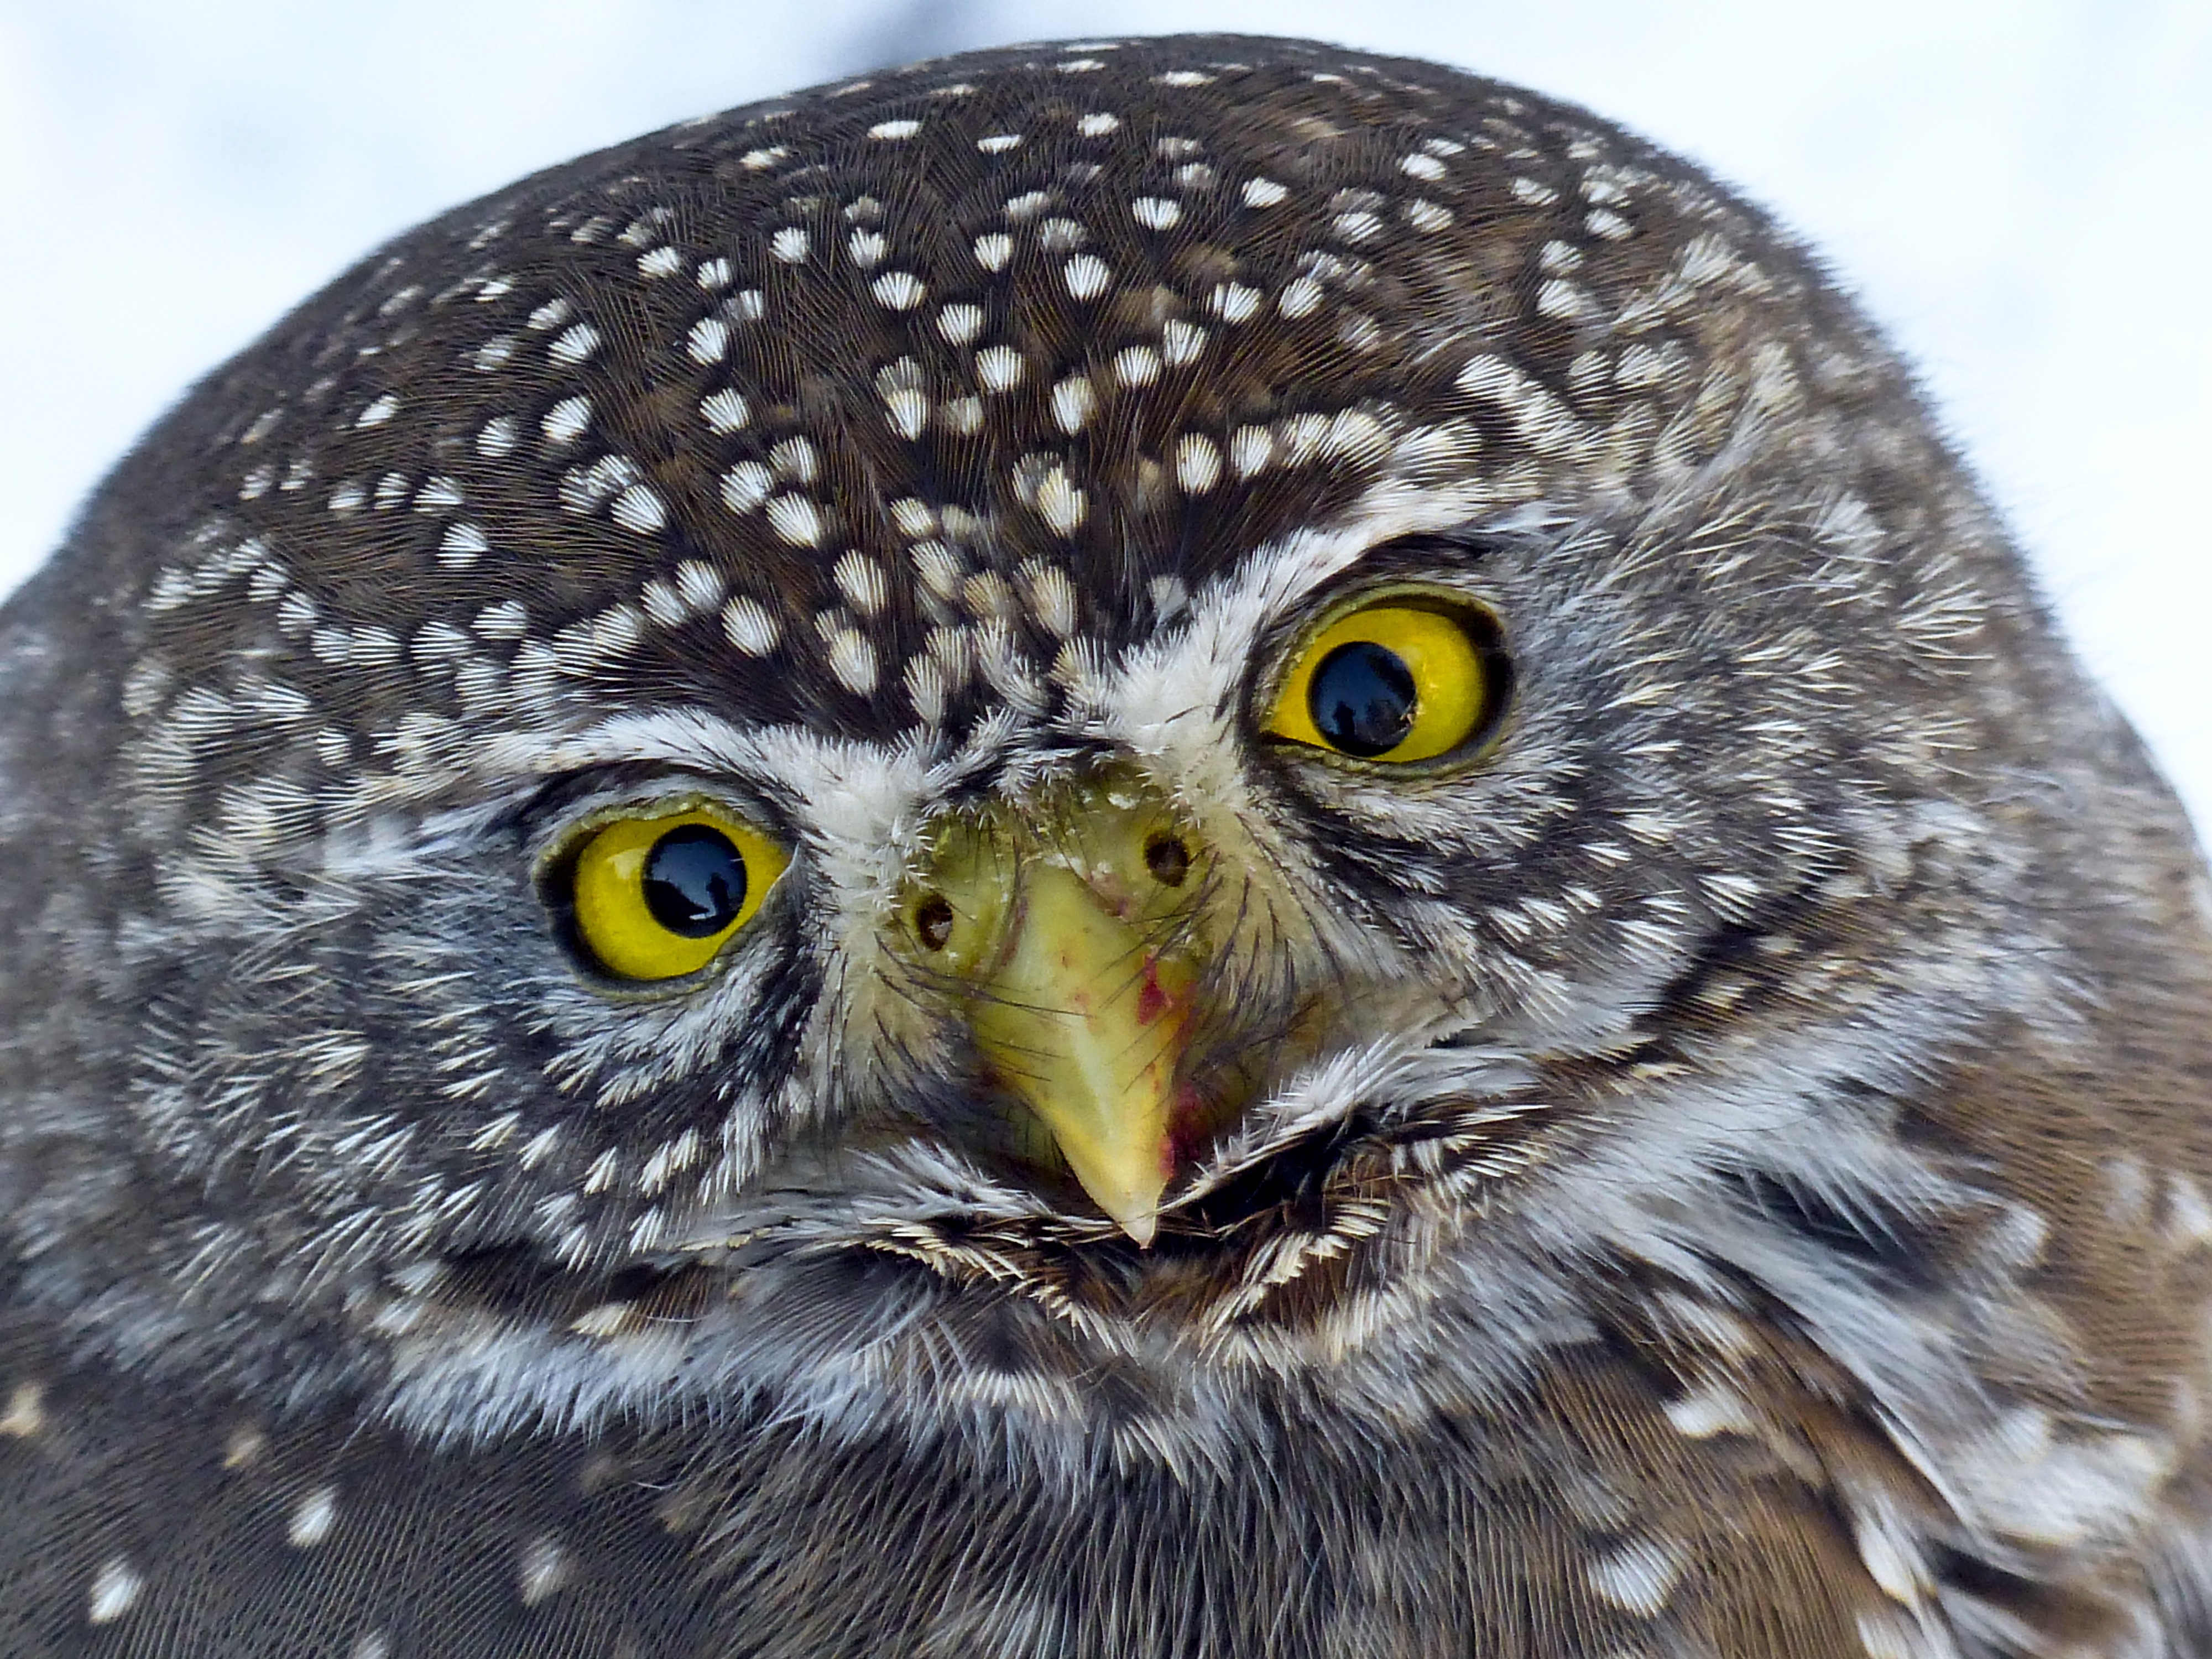
bird, wing, wildlife, young, beak, owl, fauna, plumage, bird of prey, close up, spotted, eyes, vertebrate, staring, falcon, great grey owl